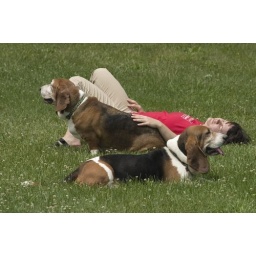
me and the dogs in the grass